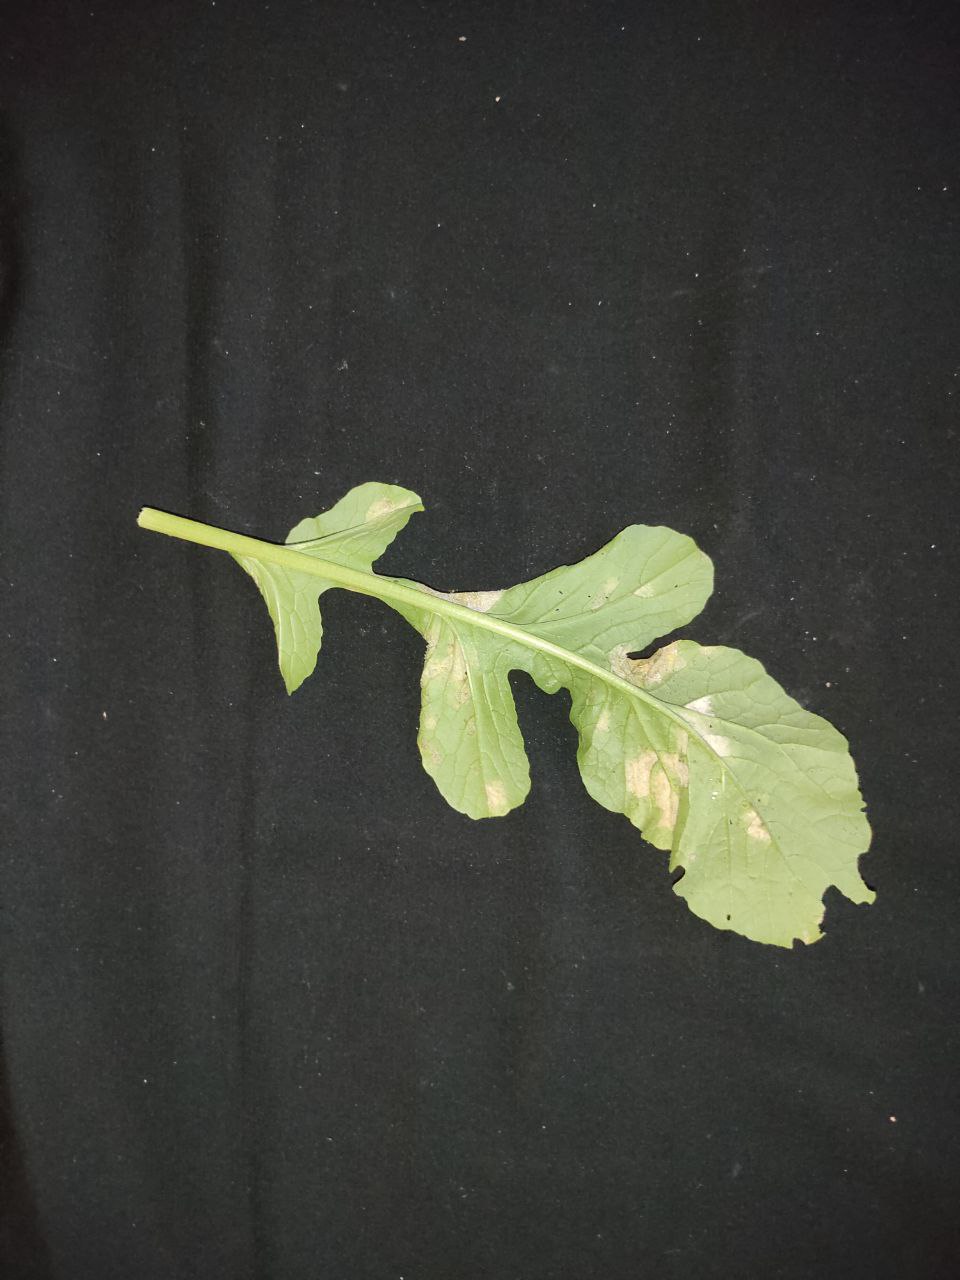
Label: Mosaic virus